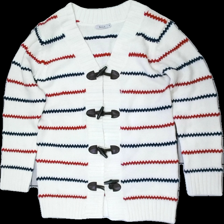
View: front
Type: Sweater
Category: Ladies
Brand: Not in the list
Brand text on label: rut m.fl.
Colors: White, Blue, Red
Material: 80% cott 50% poly
Pattern: Striped
Cut: Regular
Size: M
Season: All
Price range: 50-100
Recommended usage: Reuse
Comment: lös maska